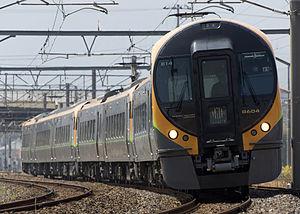
La ligne Yosan est une ligne ferroviaire de la compagnie JR Shikoku située sur la côte nord-ouest de l'île de Shikoku au Japon. Elle relie la gare de Takamatsu dans la préfecture de Kagawa à la gare d'Uwajima dans la préfecture d'Ehime.